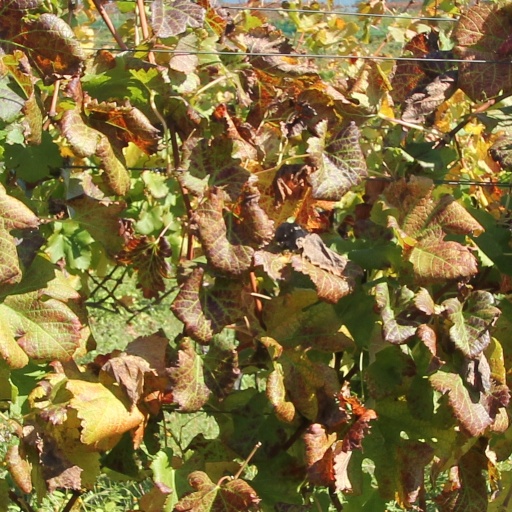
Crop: grape